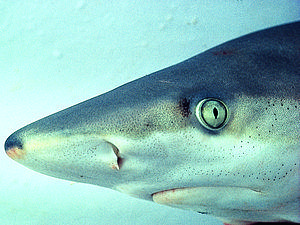
La province de Terre de Feu est une région administrative de l'Argentine située sur la grande île de la Terre de Feu, en Patagonie argentine. L'Argentine revendique le rattachement à la province des Malouines, de l'archipel de Géorgie du Sud-et-les Îles Sandwich du Sud et d'une partie de l'Antarctique. C'est la raison pour laquelle le nom complet de la région est « Terre de Feu, Antarctique et îles de l’Atlantique sud ».
Le Requin nez noir est une espèce de requins appartenant à la famille des Carcharhinidae. Il est commun dans les eaux tropicales et subtropicales de l'Ouest de l'océan Atlantique. Cette espèce vit généralement dans les eaux côtières dans les herbiers marins et les habitats de sable et de graviers, les adultes préférant des eaux plus profondes que les jeunes. Ce requin mesure généralement au moins 1,3 m de long. Il a une forme élancée avec un long museau arrondi, de grands yeux et une première nageoire dorsale courte. Son nom commun provient de la marque noire visible à l'extrémité de son museau, bien qu'elle soit parfois difficile à distinguer chez les individus les plus âgés.
La province de Buenos Aires est la province la plus grande, la plus riche et la plus peuplée d'Argentine, bien que la municipalité de la ville de Buenos Aires, capitale de la République argentine n'en fasse pas partie. La province avait 15 625 084 habitants en 2010. L'agglomération du grand La Plata, sa capitale, en avait 799 523 la même année.